Pashupati Sharma

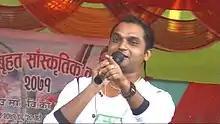
Pashupati Sharma in 2018

Pashupati Sharma is a Nepalese folk singer born on 31 October 1982 in Putalibazar Municipality Ward Number 3 of Syangja District, Nepal. Sharma moved to Kathmandu on 2003 for his further studies, as he was interested in singing. He started singing in Saptakoshi Dohori Sanjh (a duet folk singing club) and released his first official song on 2003. Sharma has already sung more than 200 songs during his career. His songs revolves around patriotism, love and satire. One of his latest satire song Lutna Sake Lut was recently forced to remove from YouTube. He is the living legend of folk music industry of Nepal. In 2018 he released song "Chhata harayo" with Devi Gharti Magar.